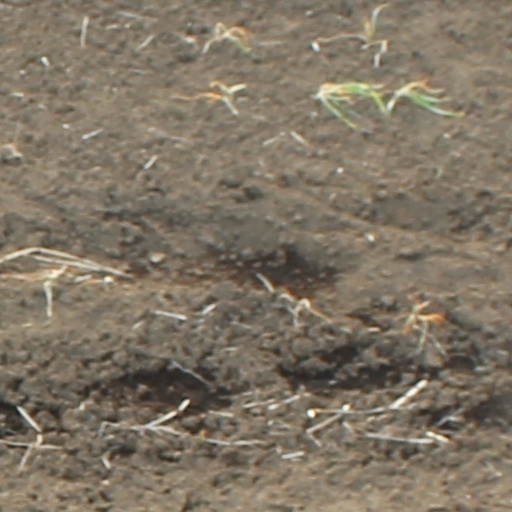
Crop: wheat